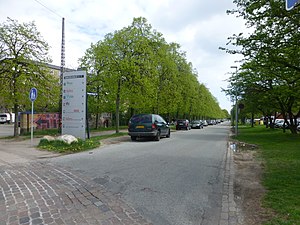
Borgervænget
Borgervænget.
Borgervænget er gade på Østerbro i København. Den begynder ved Hans Knudsens Plads mod vest og går til et hjørne af Kildevældsparken, hvor den drejer mod nord og ender i et område med flere børneinstitutioner. Tidligere havde gaden også en anden del længere mod øst, der imidlertid blev omdøbt til Sibeliusgade i 2016.